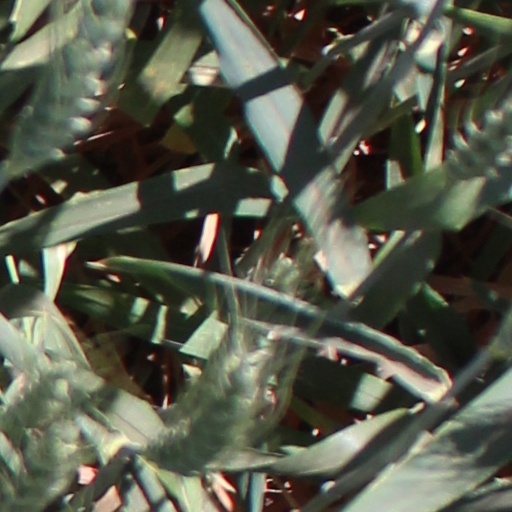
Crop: wheat